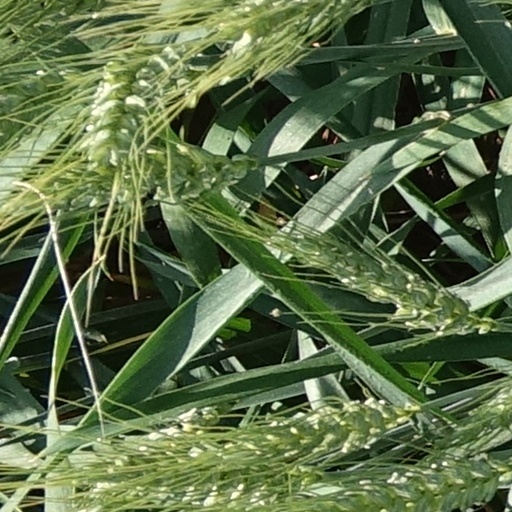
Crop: wheat